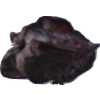
Label: carambola